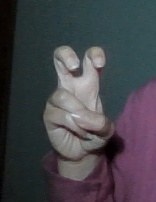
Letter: toot